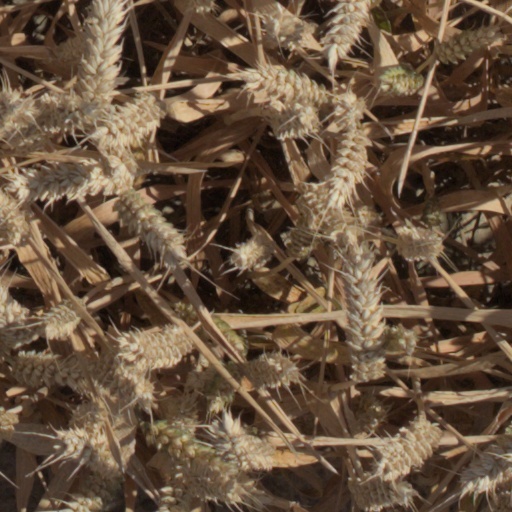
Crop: wheat